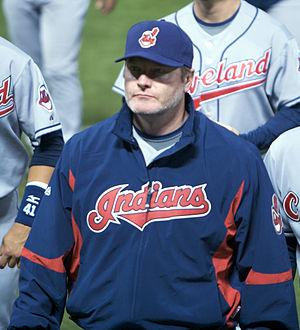
Les Indians de Cleveland sont une franchise de baseball basée à Cleveland évoluant dans la Ligue majeure de baseball. Surnommée The Tribe, la franchise des Indians est fondée en 1900 sous le nom de Cleveland Lake Shores et évolue depuis 1994 au Progressive Field. Nombre de joueurs de premier plan tels Lou Boudreau, Bob Feller, Addie Joss, Nap Lajoie, Tris Speaker, Cy Young ou Satchel Paige ont porté les couleurs des Indians, aidant la franchise à remporter deux fois les Séries mondiales en 1920 et 1948. Dès les années 1960 pourtant, la réputation des Indians est celle d'une équipe de perdants. Cette situation dure jusqu'au milieu des années 1990 et le renouveau sportif de la franchise qui dispute, sans les gagner, deux Séries mondiales en 1995 et 1997.
Eric Michael Wedge, né le 27 janvier 1968 à Fort Wayne aux États-Unis, est un ancien joueur américain de baseball de la Ligue majeure de baseball. Il est l'actuel manager des Mariners de Seattle, qu'il dirige de 2011 à 2013.
La saison 2009 des Indians de Cleveland est la 109ᵉ saison en ligue majeure pour cette franchise qui reste sur une saison 2008 en demi-teinte.